Los Angeles Rams

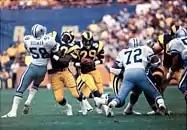
Dickerson ("29") rushing through the Cowboys' defense in the 1985 NFC Divisional Playoff game.

The reason for the move was twofold. First, the NFL's blackout rule in effect then (repealed in 2015) forbade games from being shown on local television if they did not sell out within 72 hours of the opening kickoff. As the Los Angeles Memorial Coliseum seated 92,604 at the time, it was rarely possible to sell that many tickets even in the Rams' best years, and so most Rams home games were blacked out. Second, this move was following the population pattern in Southern California. During the 1970s and 1980s, the decline of manufacturing industries in the northeastern United States combined with the desire of many people to live in a warmer climate caused a large-scale population shift to the southern and western states. As a result, many affluent new suburbs were built in the Los Angeles area. Anaheim Stadium was originally built in 1966 to be the home of the California Angels. To accommodate the Rams' move, the ballpark was reconfigured and enclosed to accommodate a capacity of 69,008 in the football configuration. With their new, smaller home, the Rams had no problem selling out games.